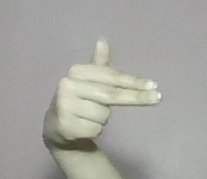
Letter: ghain